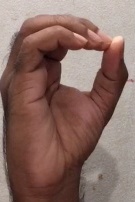
ASL sign: O